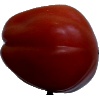
Label: Tomato Heart 1